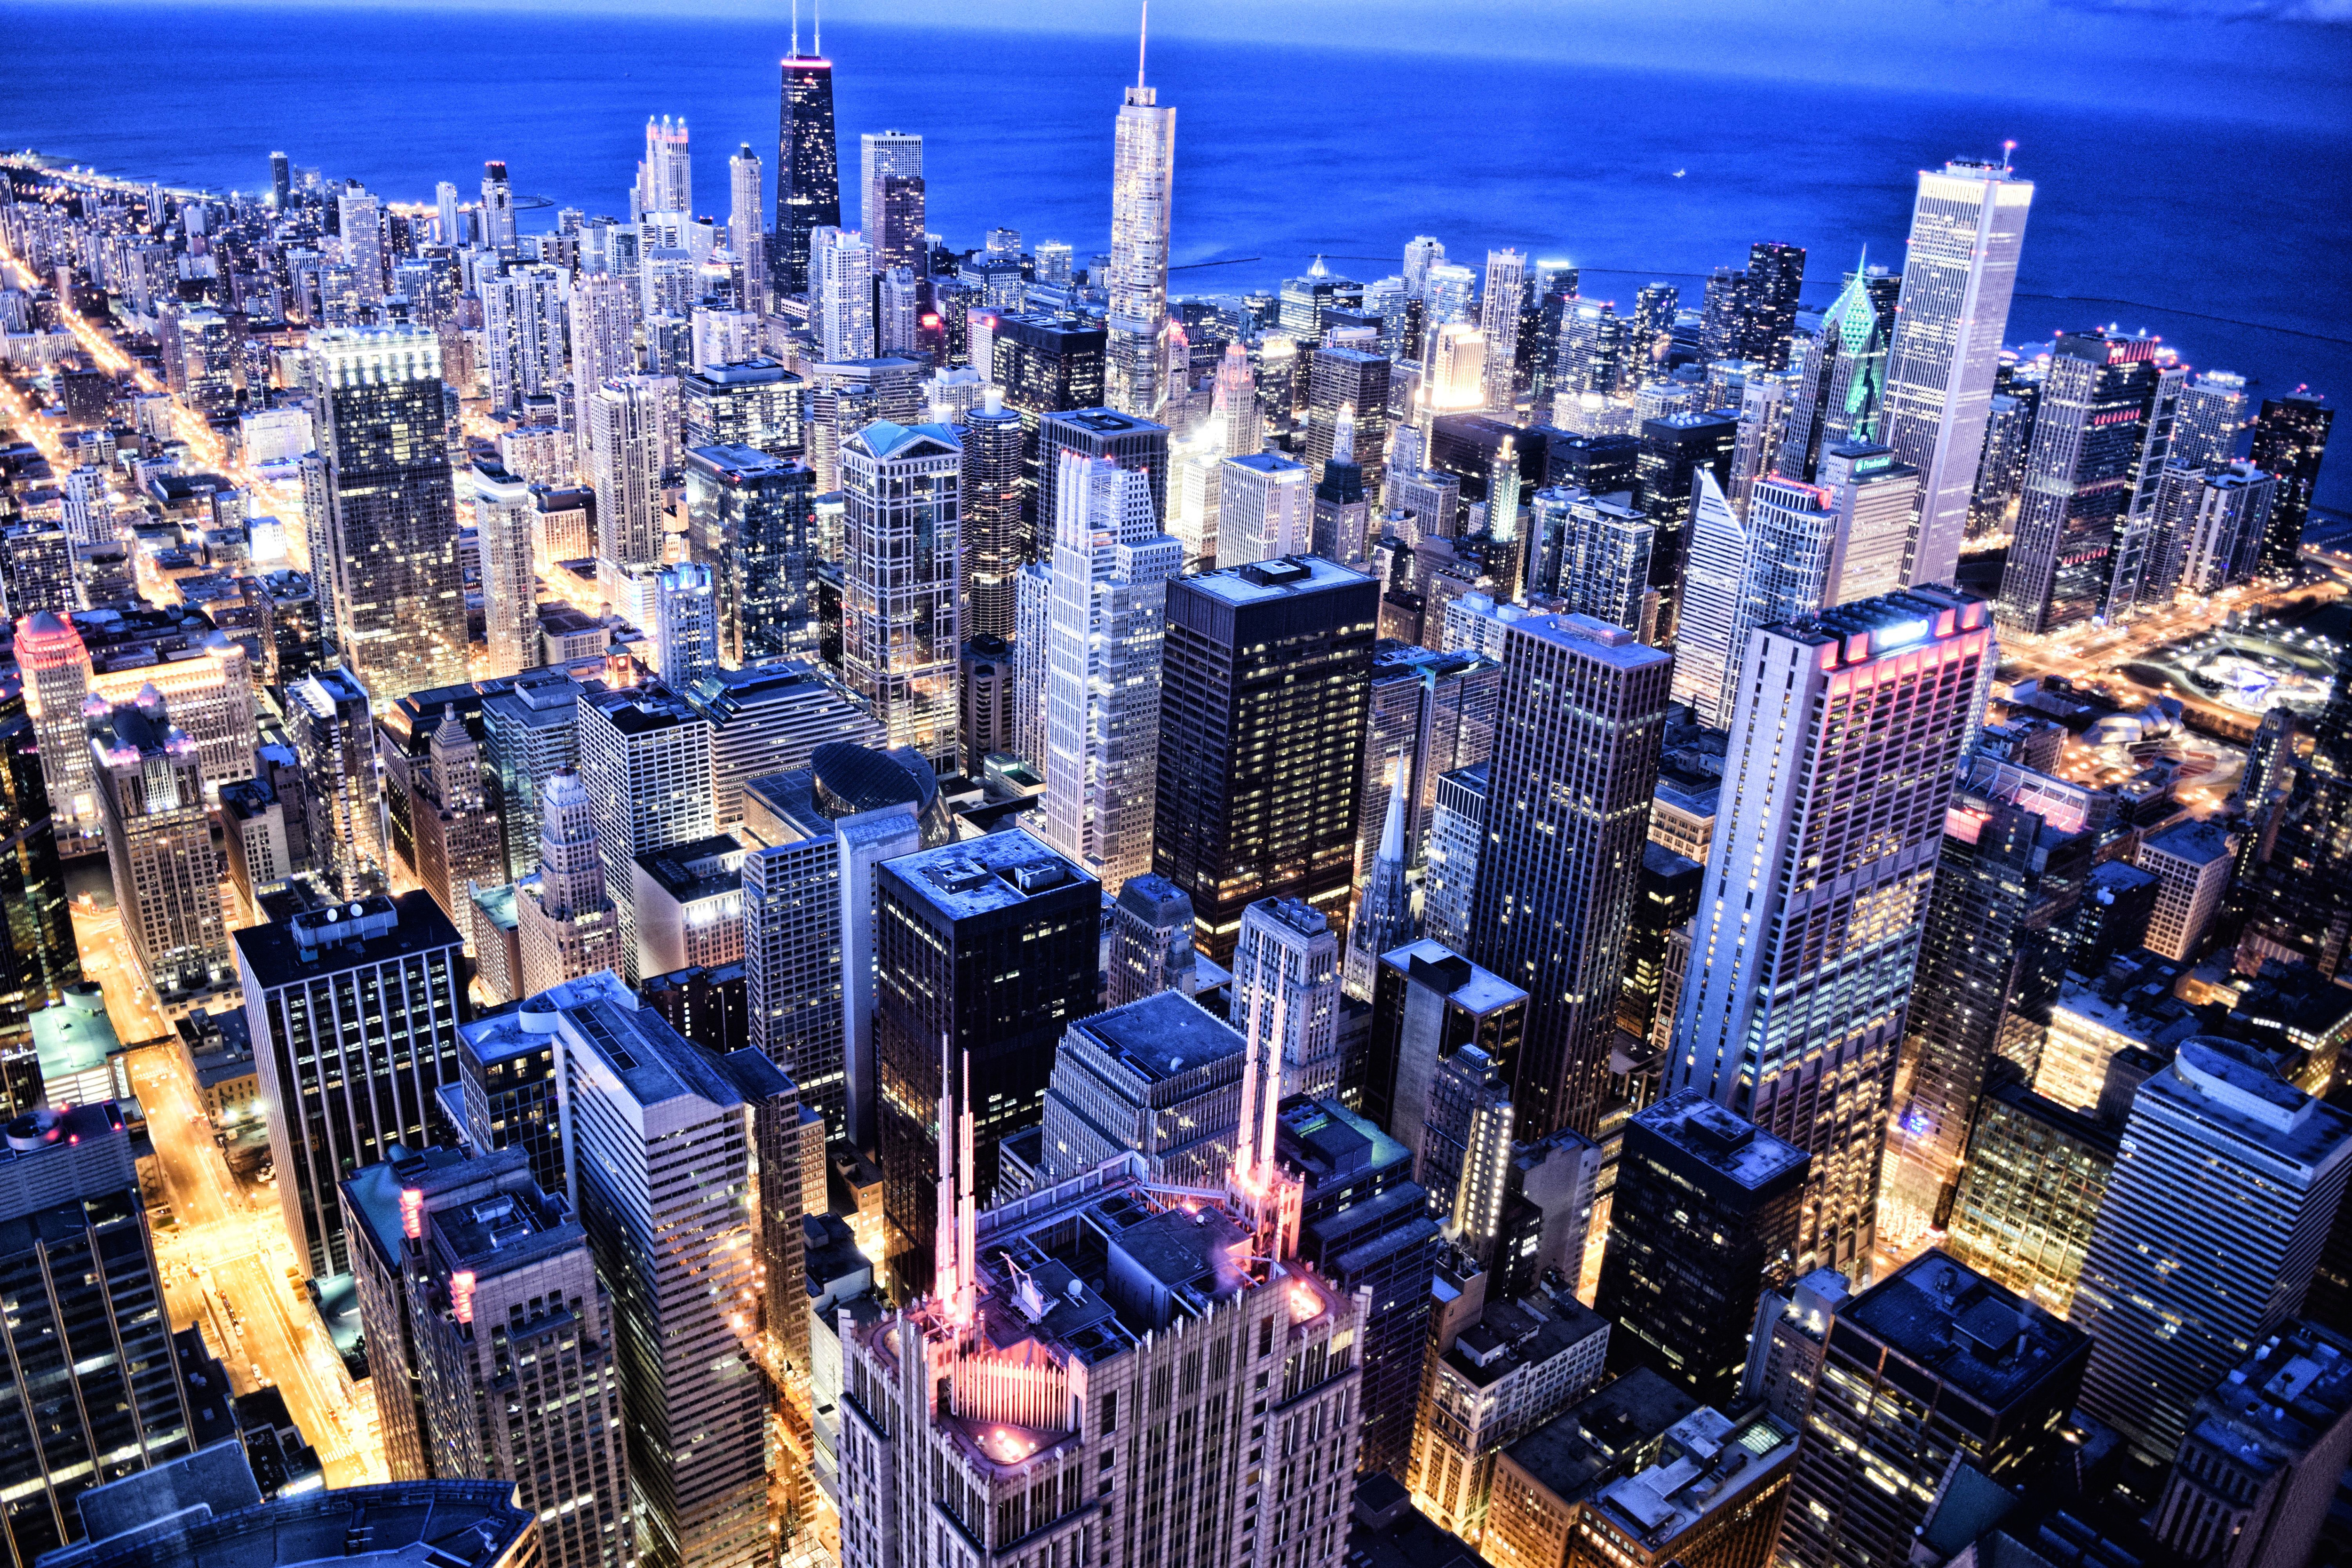
cityscape, city, metropolitan area, metropolis, urban area, skyline, skyscraper, human settlement, landmark, aerial photography, tower block, sky, daytime, downtown, night, architecture, building, bird's eye view, mixed use, commercial building, landscape, tower, dusk, real estate, world, photography, urban design, evening